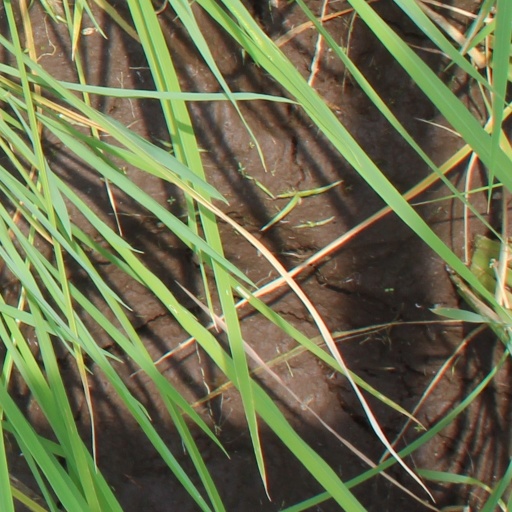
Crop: rice